Schlotzsky's

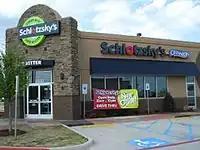
A Schlotzsky's franchise in Euless, Texas

The chain peaked in 2001 with 759 stores and over $400 million in sales, when same-store sales began to plateau. 2003 saw the company posting an $11.7 million loss; as a result, the Schlotzsky's board of directors relieved the Wooley brothers of day-to-day management on 17 June 2004 and named Sam Coats as the new chief executive officer of the company. The Wooleys eventually resigned from the board in July 2004.